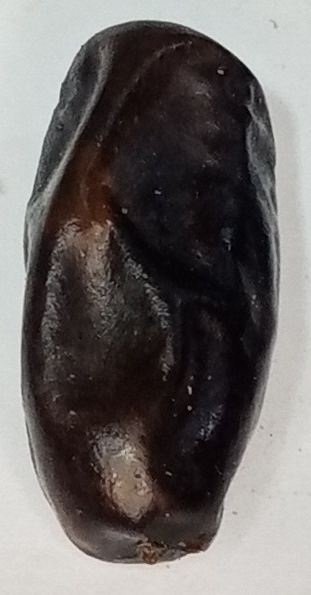
Variety: gajar
Size: medium
Grade: grade-1